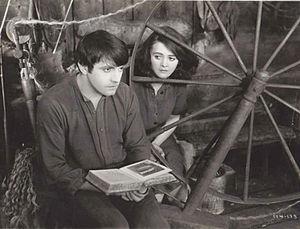
Molly O'Day fut, comme sa sœur Sally O'Neil, une actrice américaine.